Bistrica, Novi Sad

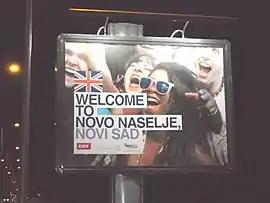
"Welcome to Novo Naselje" sign for the 2010 Exit festival

Bistrica is part of Novi Sad municipality, and since 1989 it is administratively divided into two local communities: